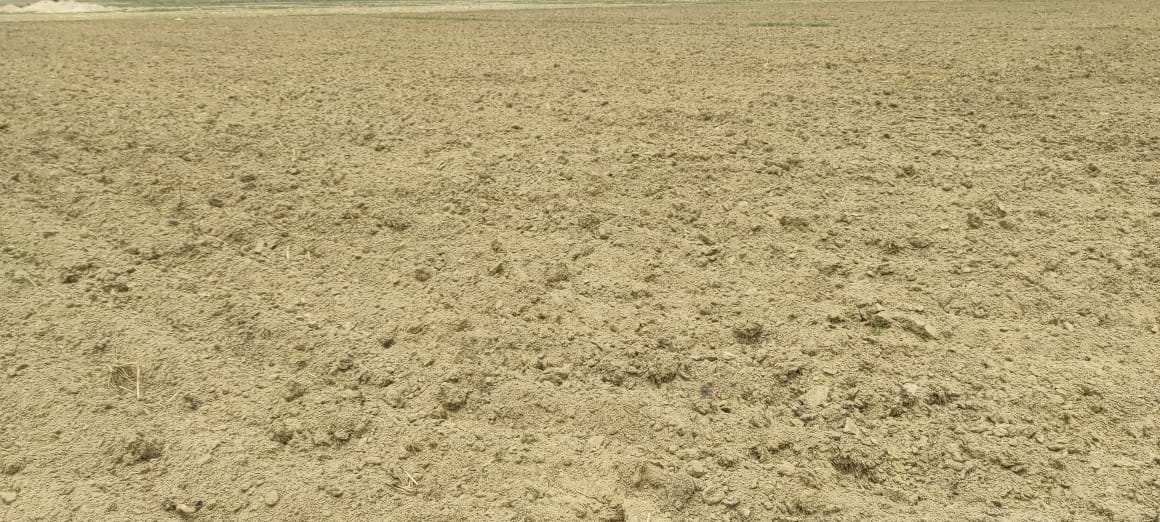
Soil type: Alluvial soil